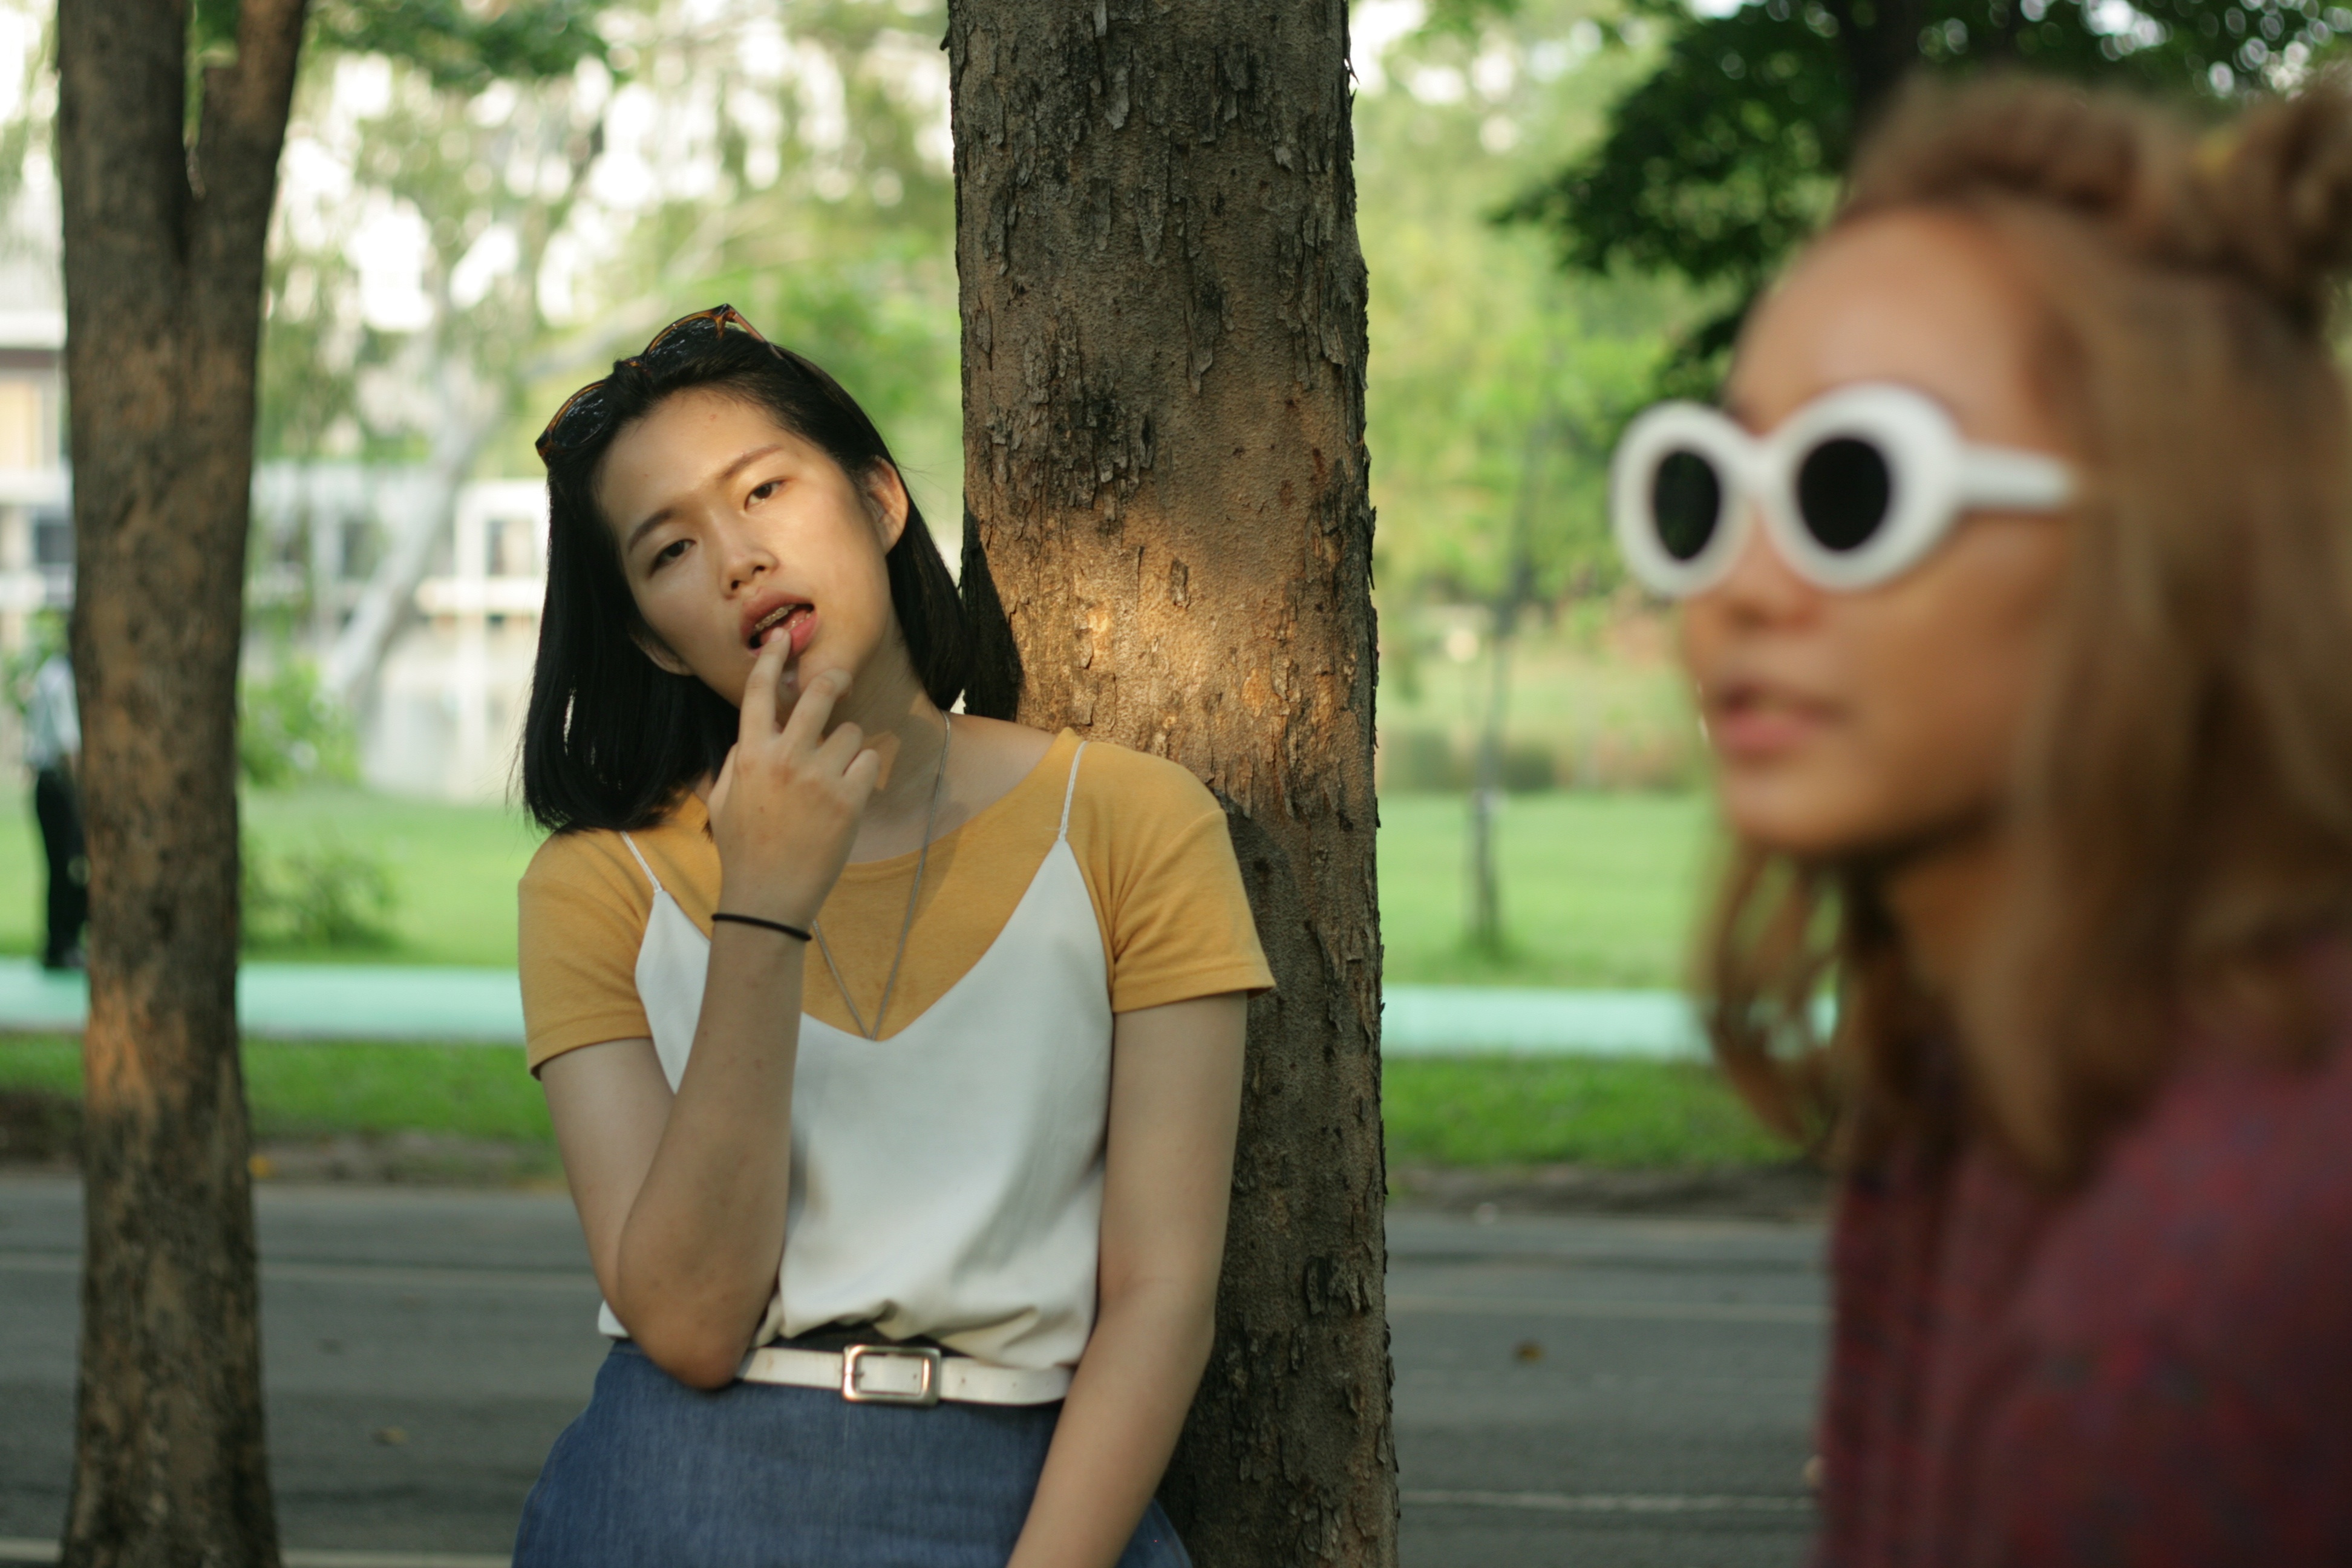
people, girl, photography, model, beauty, photo shoot, portrait photography